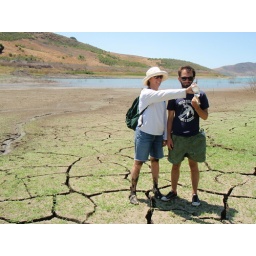
we went in search of a tree and came back with lots of other treasures, like a jawbone and several vintage bottles